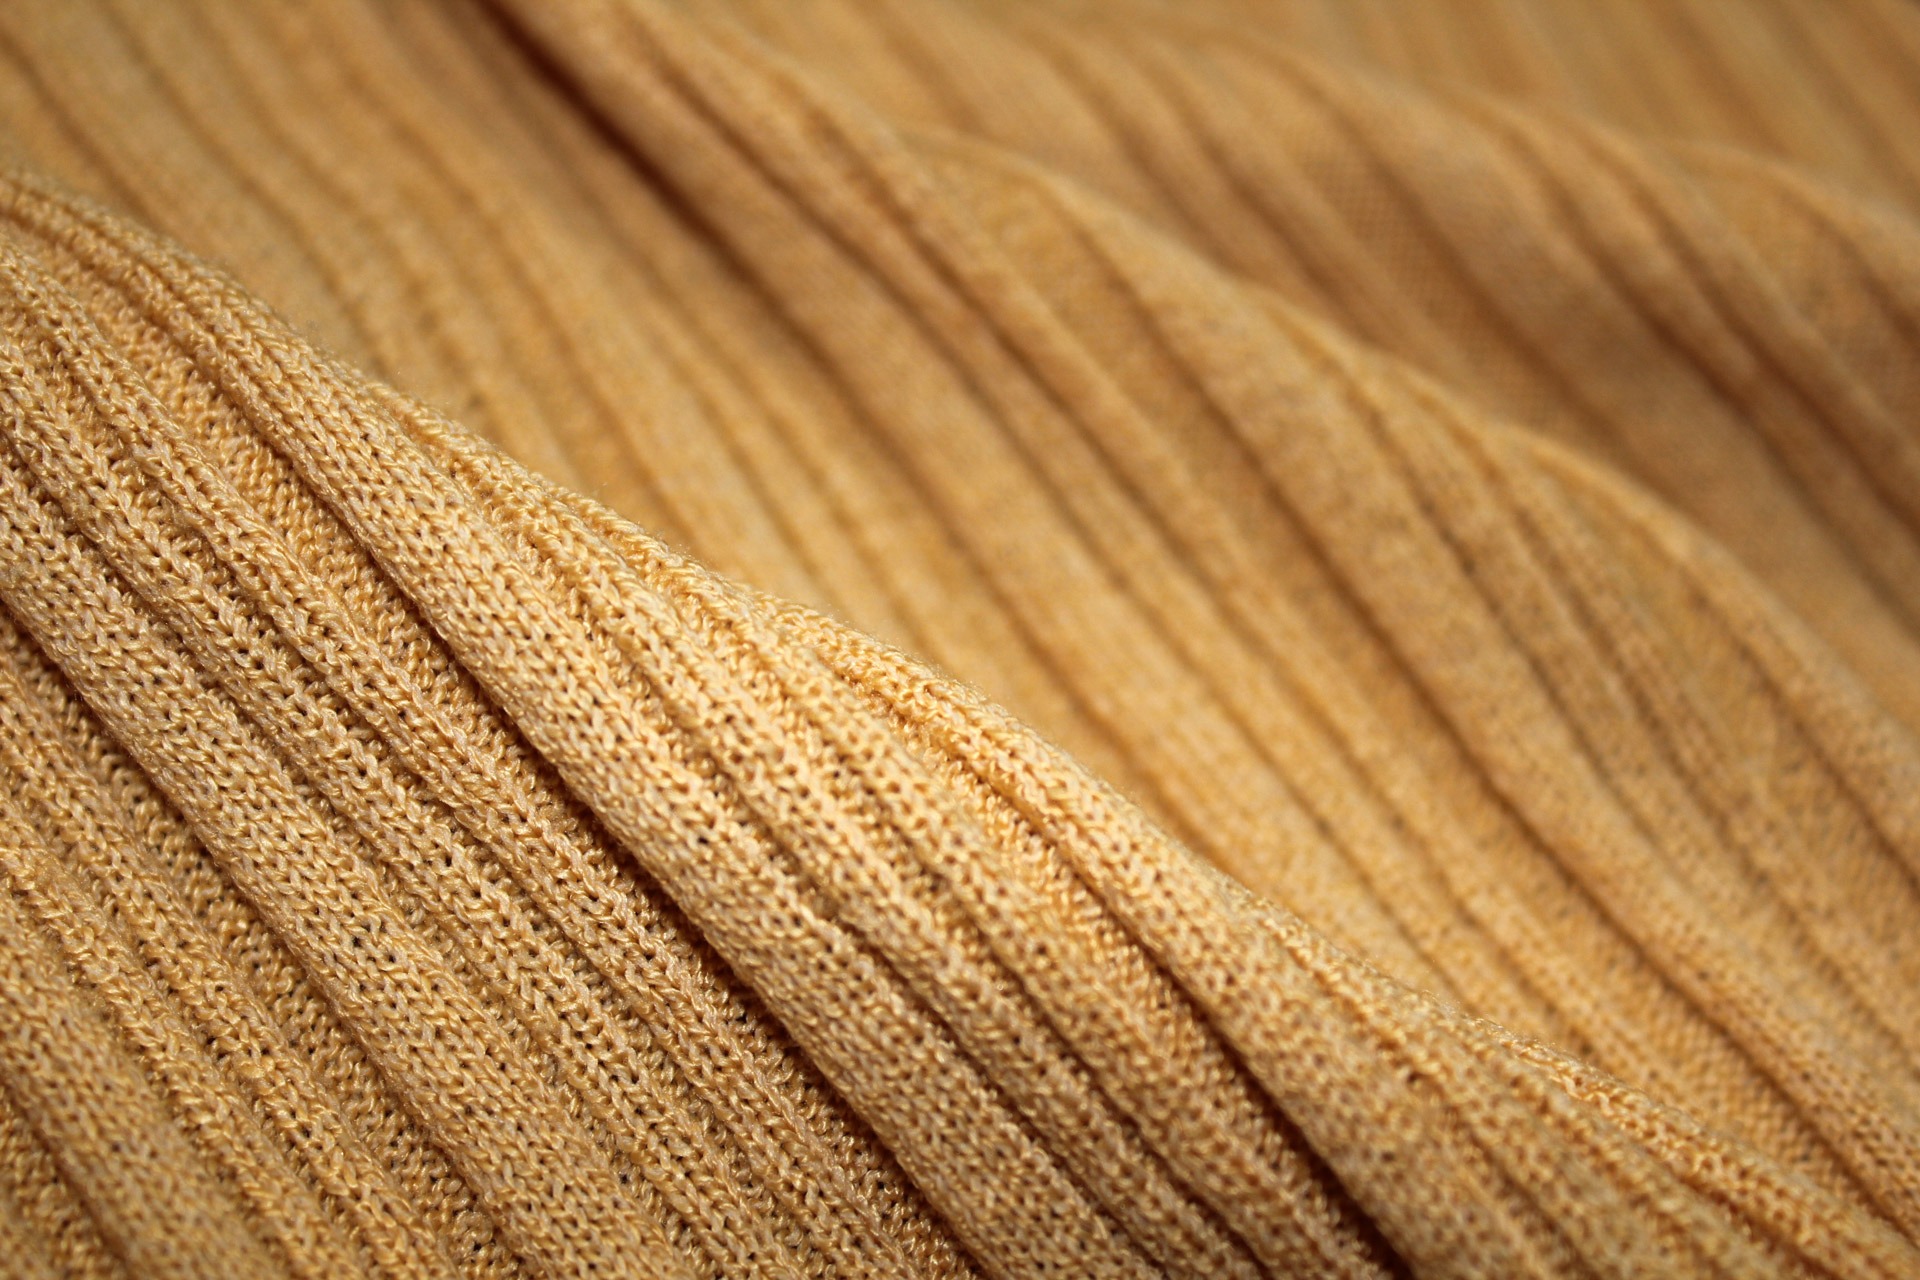
sand, wood, texture, leaf, wave, floor, line, curve, collection, brown, yellow, agriculture, cloth, close up, textile, background, design, hardwood, wallpaper, macro photography, flooring, plywood, wood flooring, grass family, laminate flooring, wood stain, background collection, brown texture